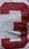
Number: 3